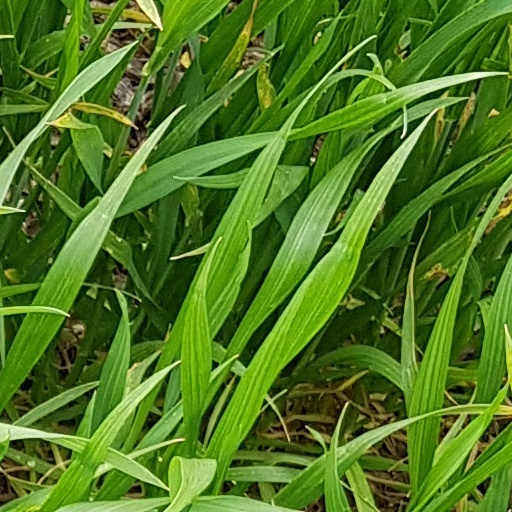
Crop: wheat